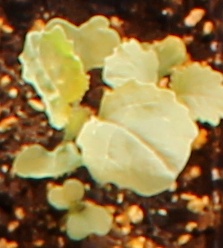
Label: Canola